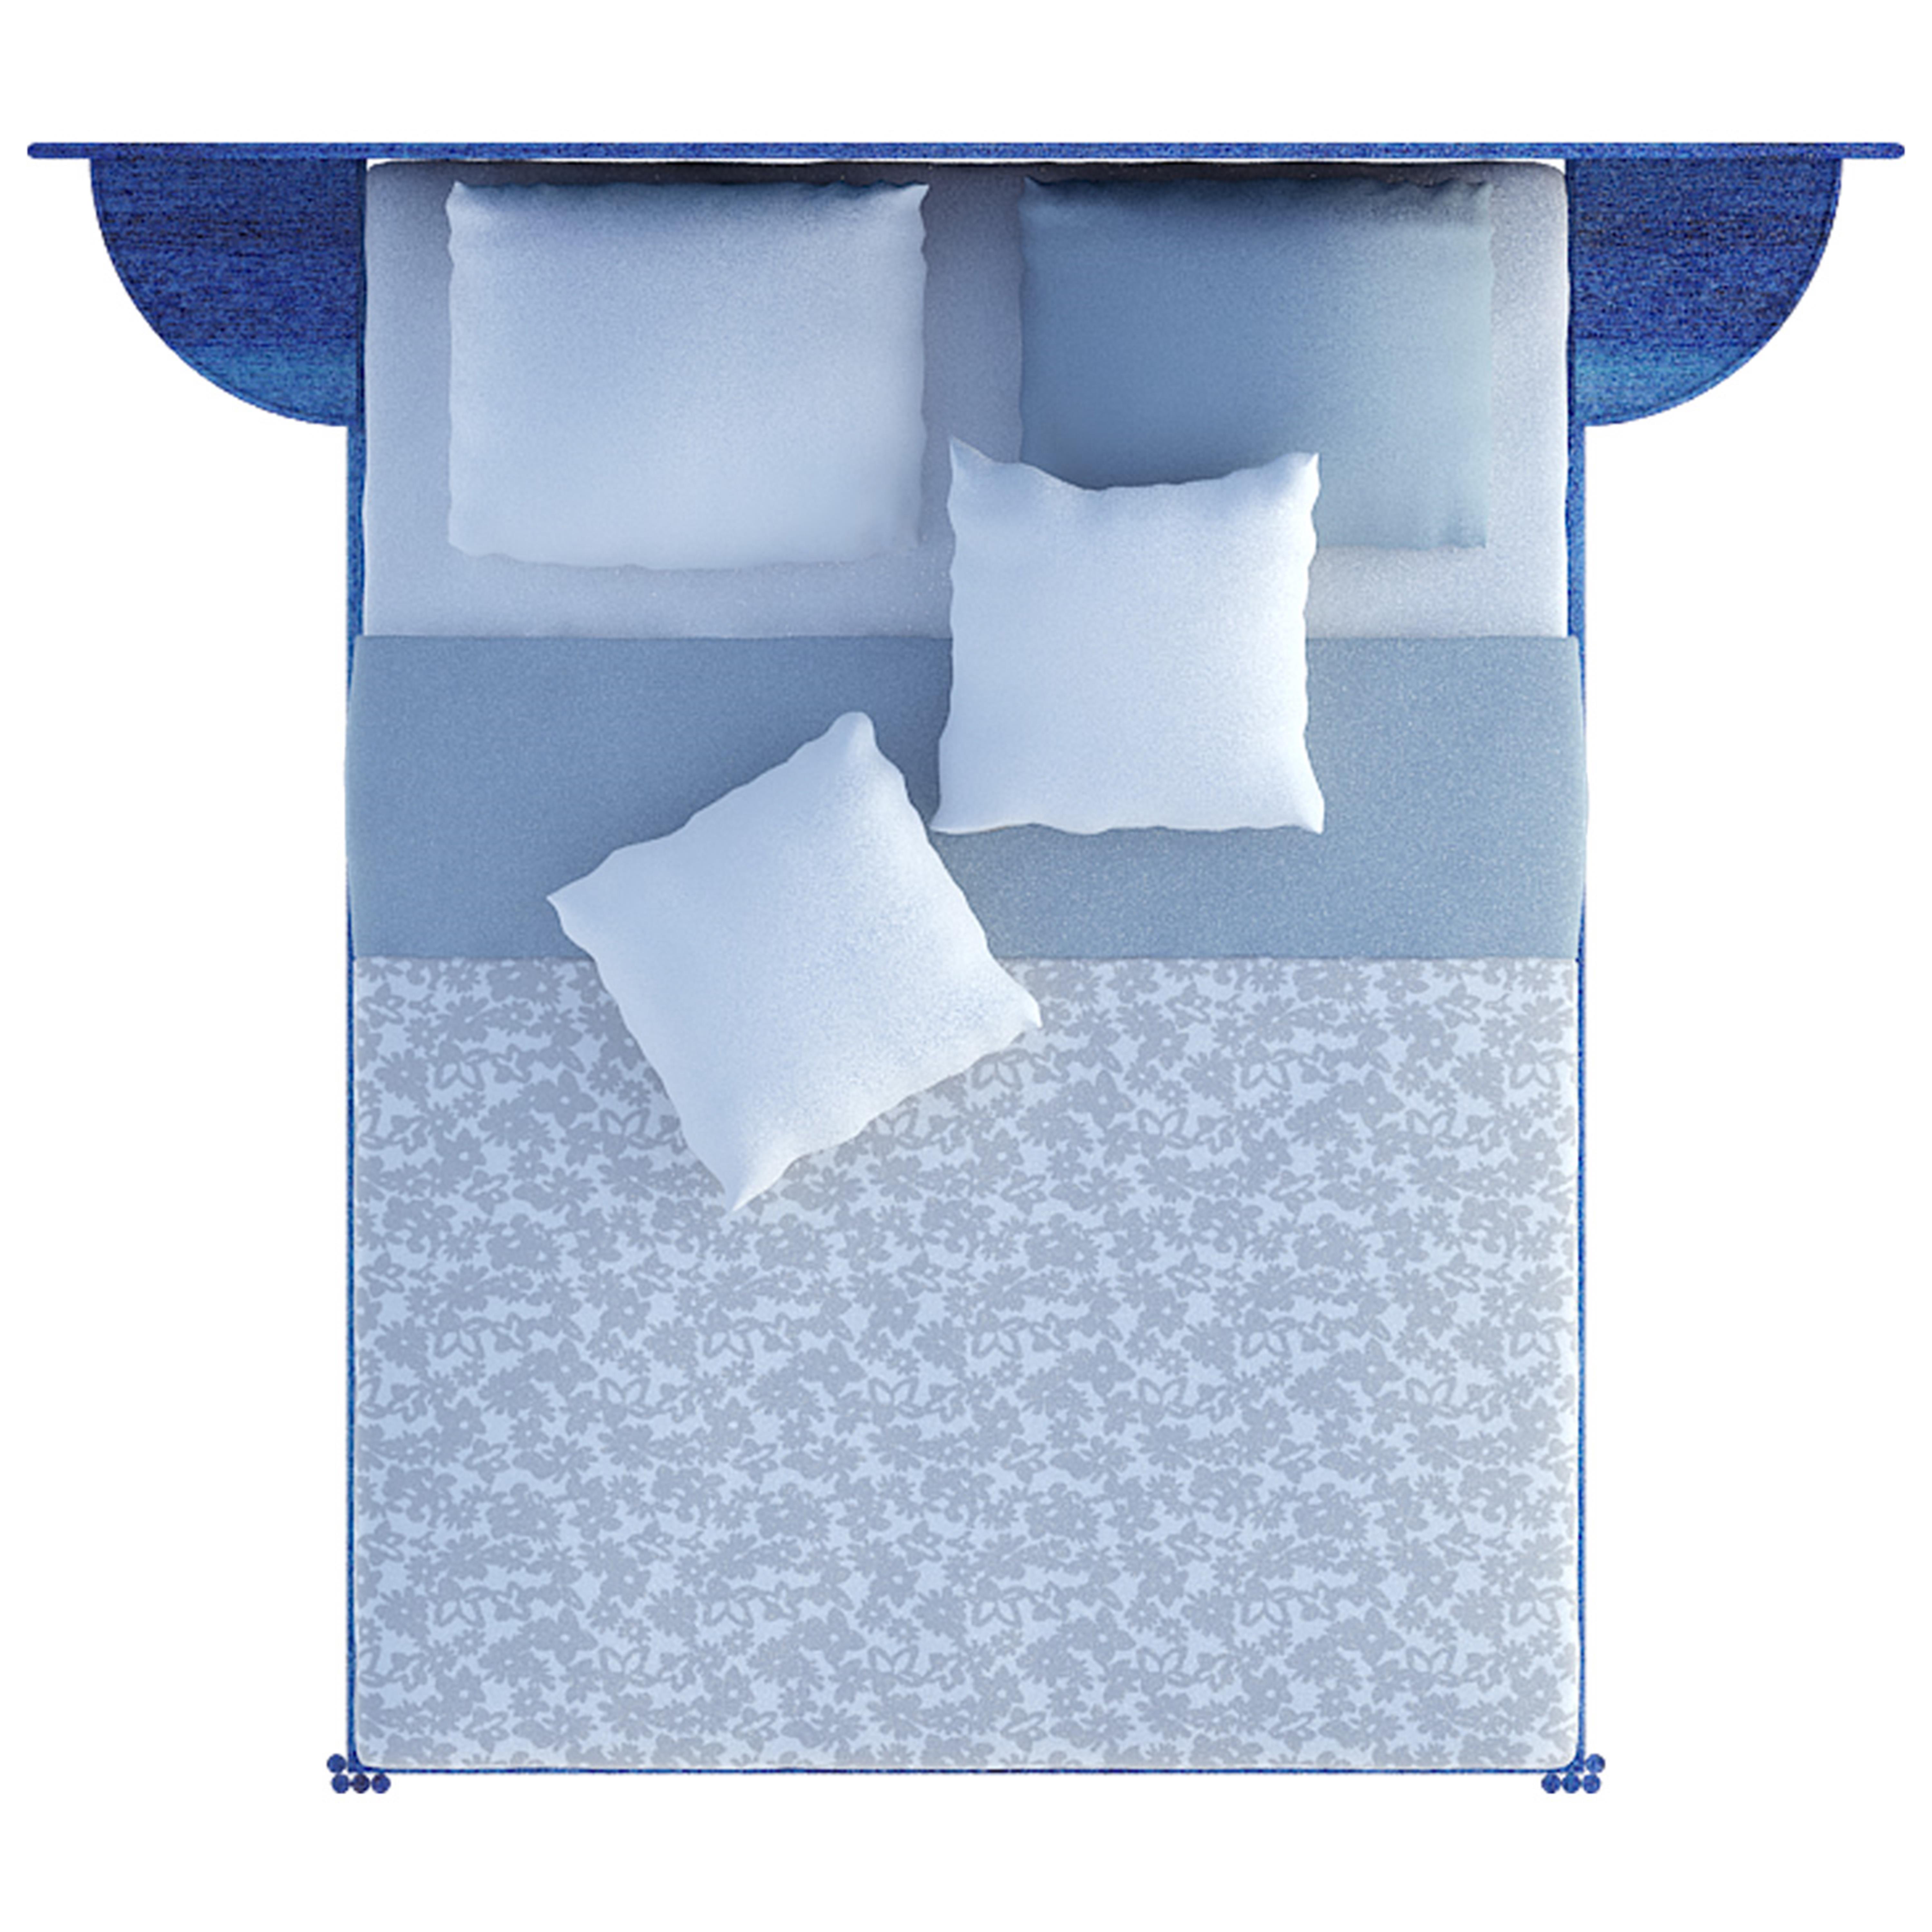
bed, bedroom, fixture, design, top, wallpaper, image, transparent, blue, product, textile, angle, rectangle